Striped bass

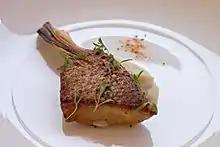
Striped bass brisket with a lima-fava bean puree

Striped bass has white meat with a mild flavor and a medium texture. It is extremely versatile in that it can be pan-seared, grilled, steamed, poached, roasted, broiled, sautéed, and deep fried (including batter-frying). The flesh can also be eaten raw or pickled.